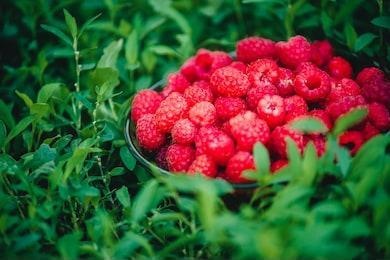
Label: raspberry